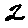
Label: 2